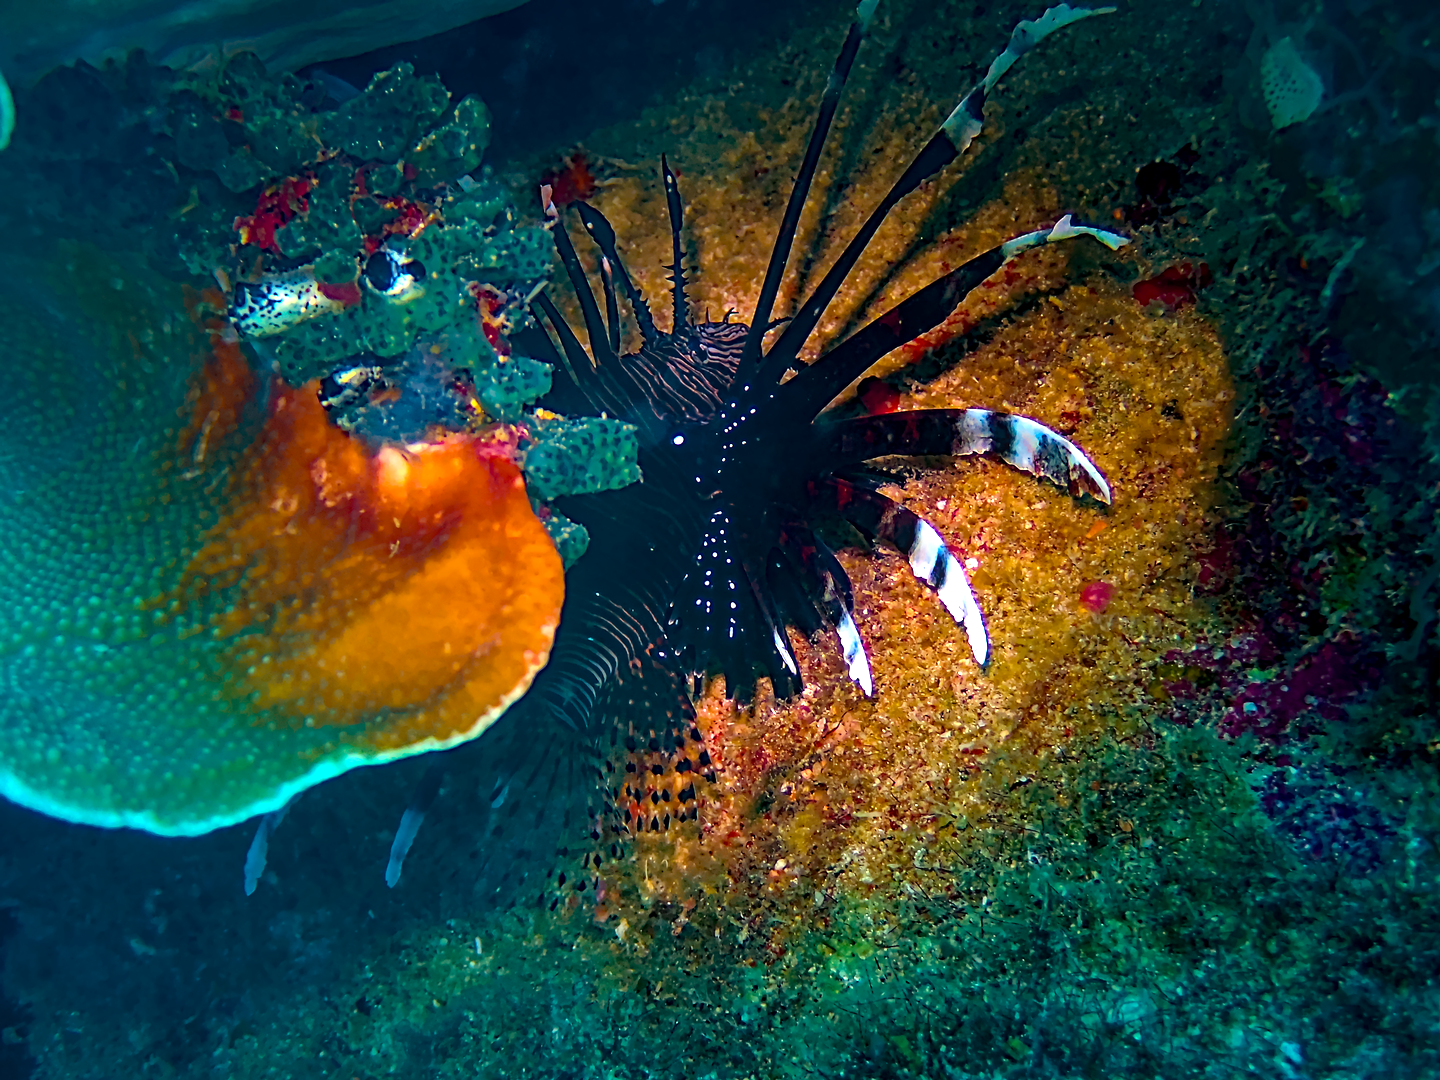
Pterois volitans (Red Lionfish)